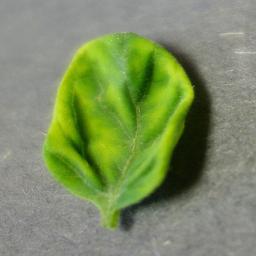
Label: Tomato___Tomato_Yellow_Leaf_Curl_Virus